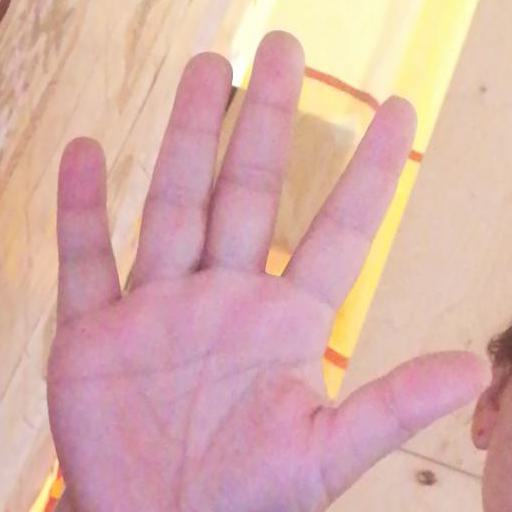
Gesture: palm